Roman Catholic Diocese of Espinal

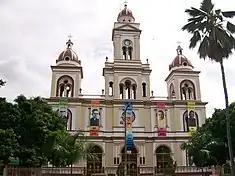
Cathedral of Our Lady of Rosary

The Roman Catholic Diocese of Espinal is a diocese located in the city of Espinal in the ecclesiastical province of Ibagué in Colombia.